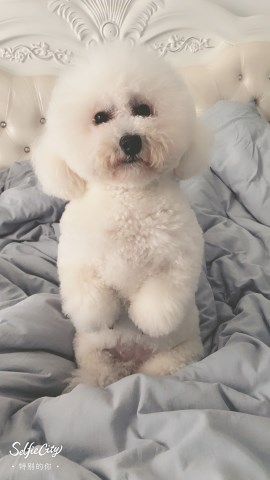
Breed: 3083-n000117-Bichon_Frise